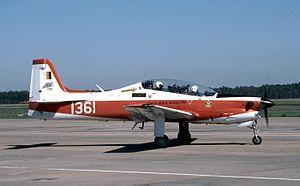
L'Embraer EMB 312 Tucano est un avion d'entraînement militaire en tandem et d'attaque au sol fabriqué par le constructeur brésilien Embraer à São José dos Campos.